Saint Dominic

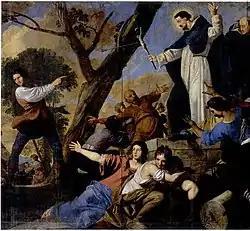
"A picture of St Dominic accompanied by Simon de Montfort raising the crucifix against the Cathars" by Daniel van den Dyck

At fourteen years of age, Dominic was sent to the Premonstratensian monastery of Santa María de La Vid and subsequently transferred for further studies in the schools of Palencia. In Palencia, he devoted six years to the arts and four to theology. At some point in time he also joined Santa María de La Vid.